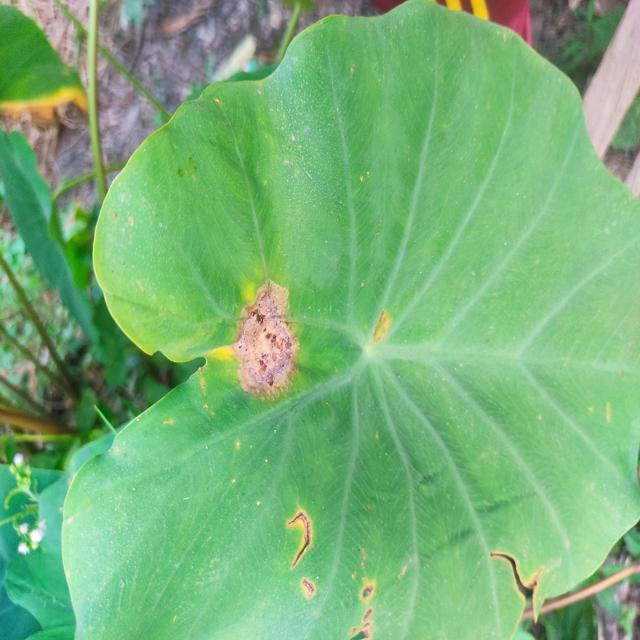
Label: Mid_Blight